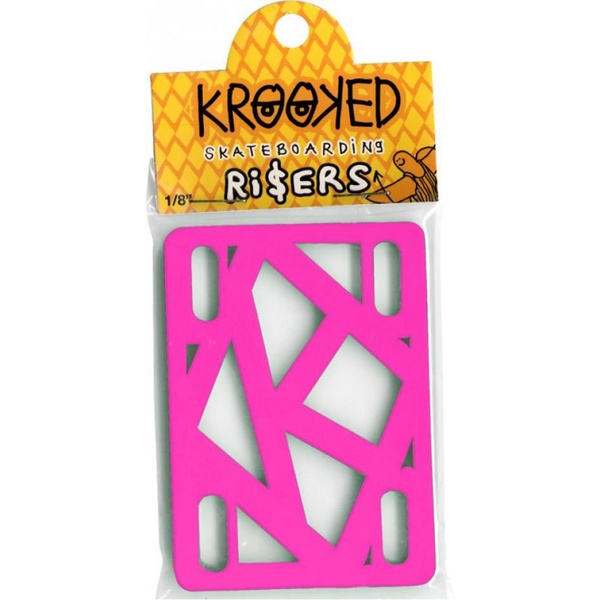
Krooked pads 0.125
Caractéristiques Couleur Rouge Dureté SOFT Hauteur 0.125 (3,175 mm) Marque KROOKED
Brand: KROOKED
Category: Sporting Goods > Outdoor Recreation > Skateboarding > Skateboard Parts